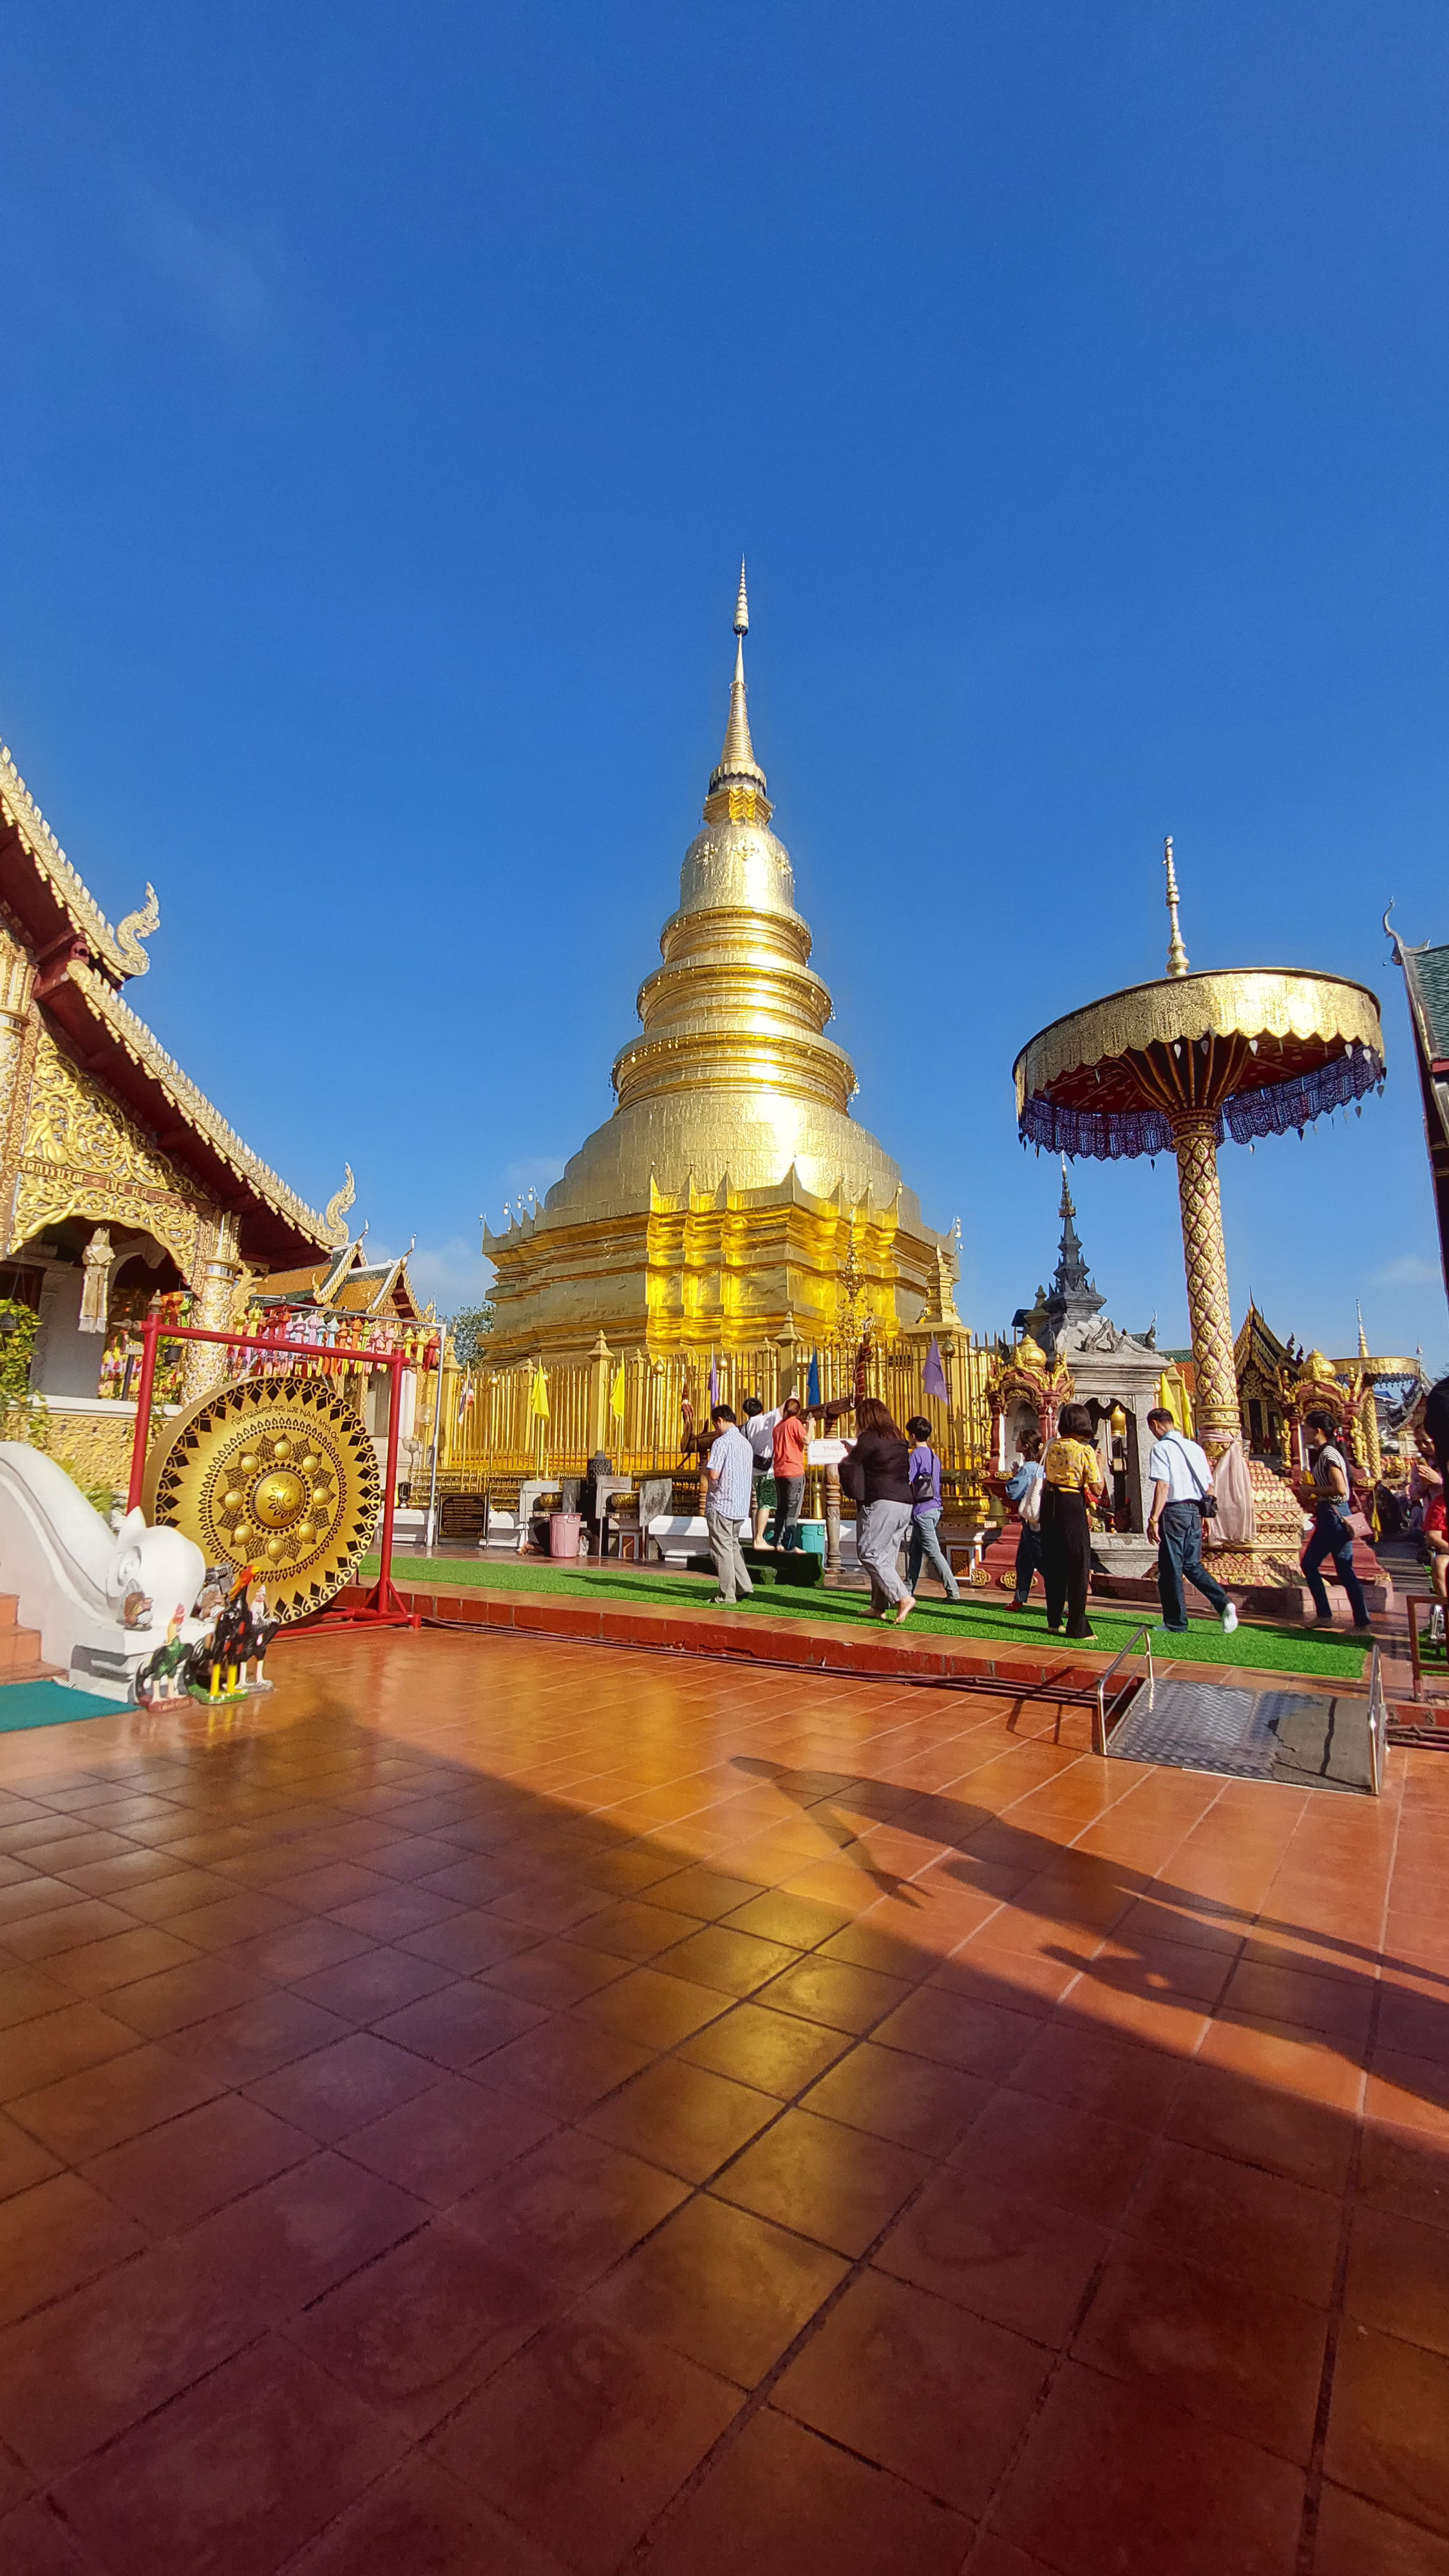
temple, sky, building, world, chinese architecture, finial, leisure, pagoda, morning, city, stupa, tower, travel, facade, spire, event, holy places, place of worship, historic site, religious institute, art, tourism, japanese architecture, tourist attraction, pilgrimage, hindu temple, tradition, monastery, shrine, evening, symmetry